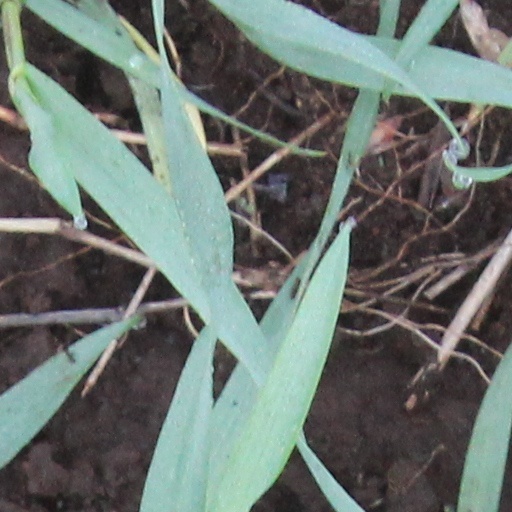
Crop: wheat